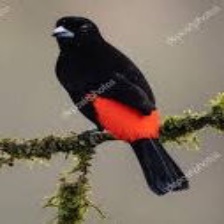
Species: SCARLET TANAGER
Scientific name: PIRANGA OLIVACEA